John Purdell

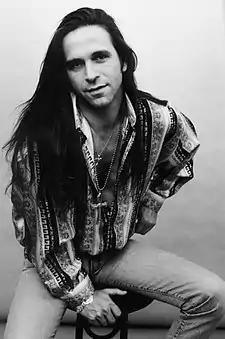
John Purdell in 2001

John Purdell (July 8, 1959 – July 10, 2003) was an American keyboardist, songwriter, music engineer, and multi-platinum rock music record producer who is credited on such albums as Ozzy Osbourne's "No More Tears" (1991) and Dream Theater's "Awake" (1994).